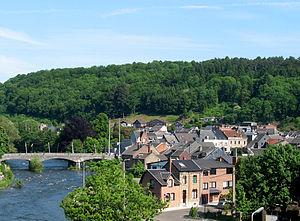
Aywaille (Belgique), le pont sur l'Amblève et la cité.
L’Amblève est une rivière de Belgique, affluent en rive droite de l’Ourthe et donc sous-affluent de la Meuse. Elle coule entièrement en province de Liège.
Aywaille [ewaj] est une commune francophone de Belgique située en Région wallonne dans la province de Liège, ainsi qu'une localité où siège son administration.